Holy Wisdom

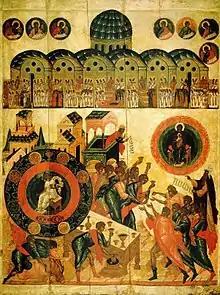
"Wisdom hath builded her house" (Novgorod, 16th century).

of a Saint Sophia and her three daughters, Saints Faith, Hope and Charity.